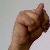
The image shows a hand gesture representing the letter 'N' in Indian Sign Language.